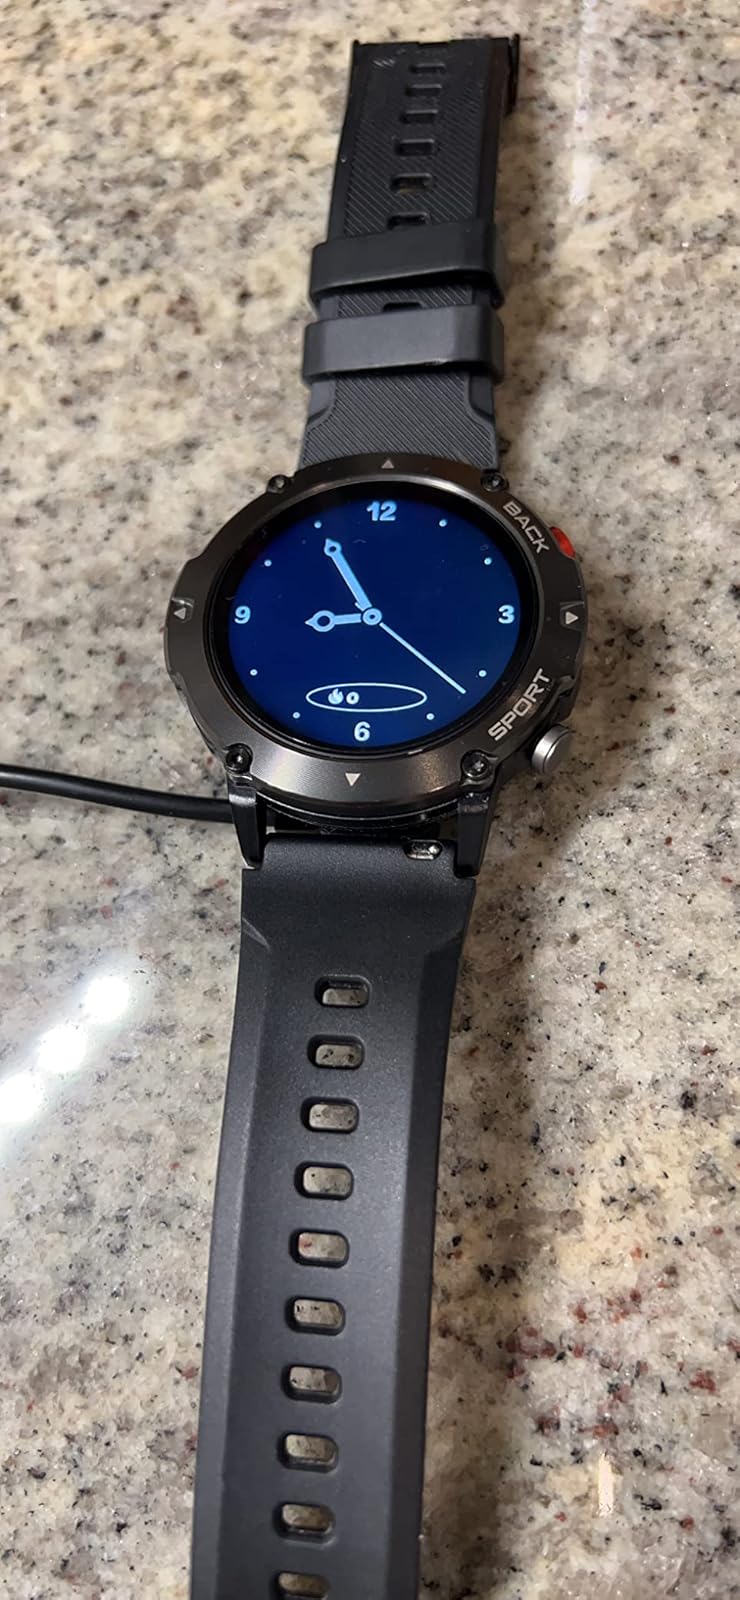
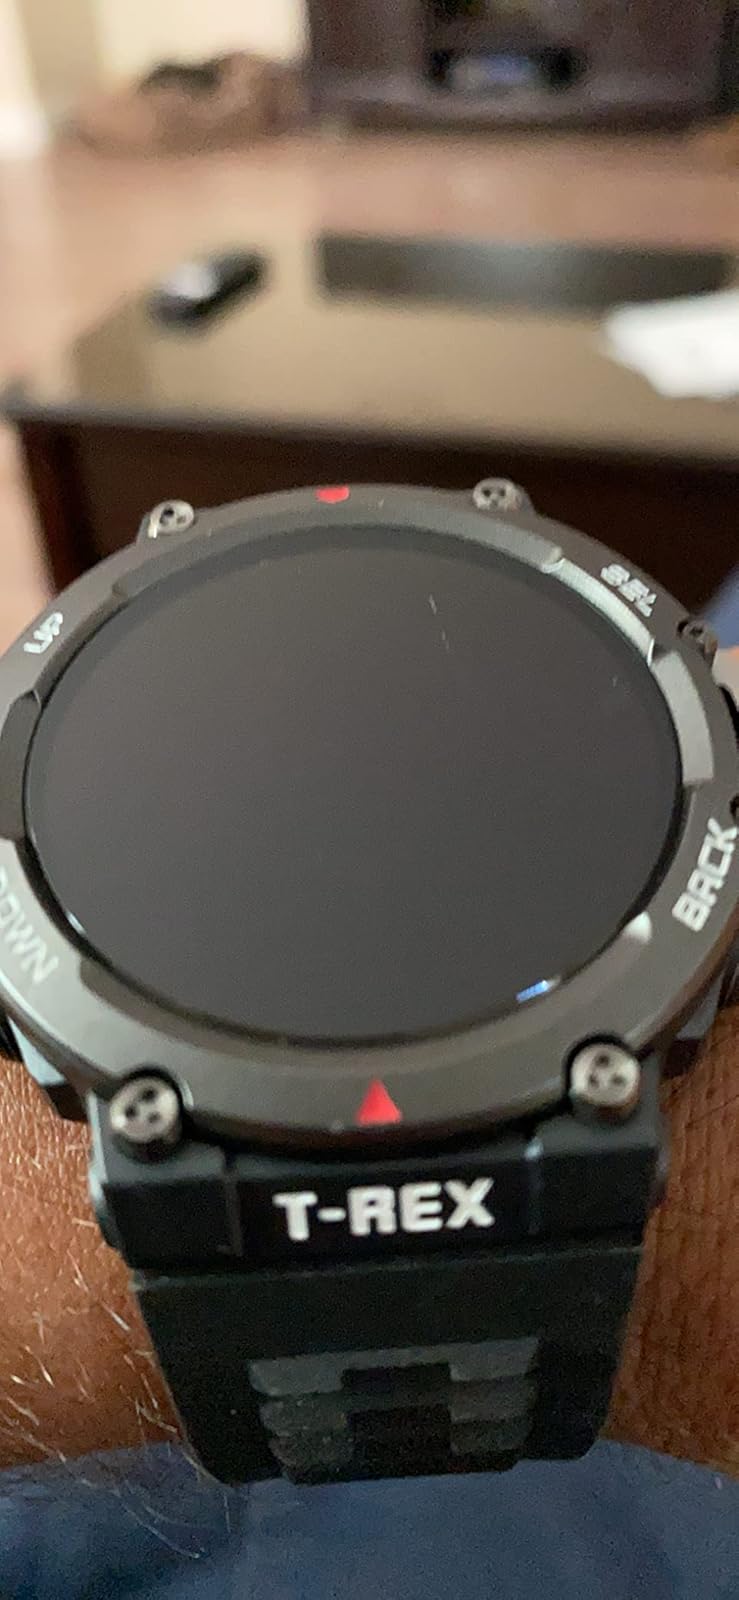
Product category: smartwatch
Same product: no